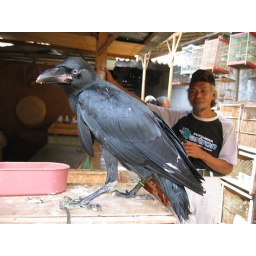
A bird seller in Jogya's market